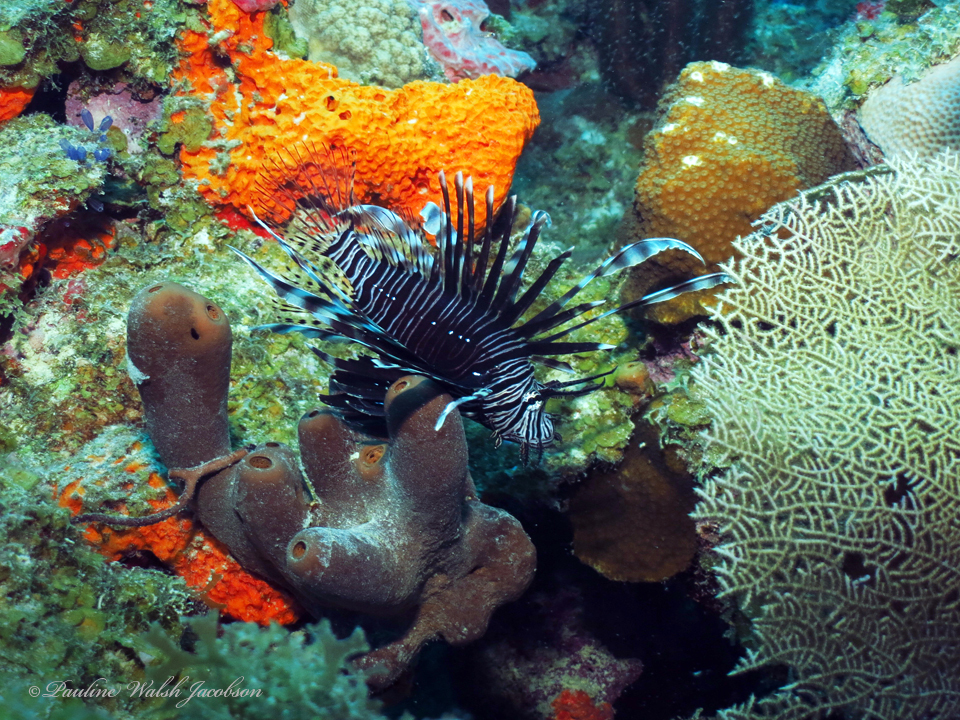
Pterois volitans (Red Lionfish)